Alluitsup Paa

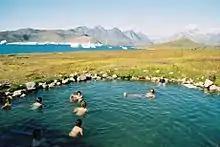
Hot springs

On the Uunartoq Island, in the vicinity of the town, there are geothermal springs with temperatures between 34 and 38 degrees Celsius. There are drifting icebergs and many whales offshore.